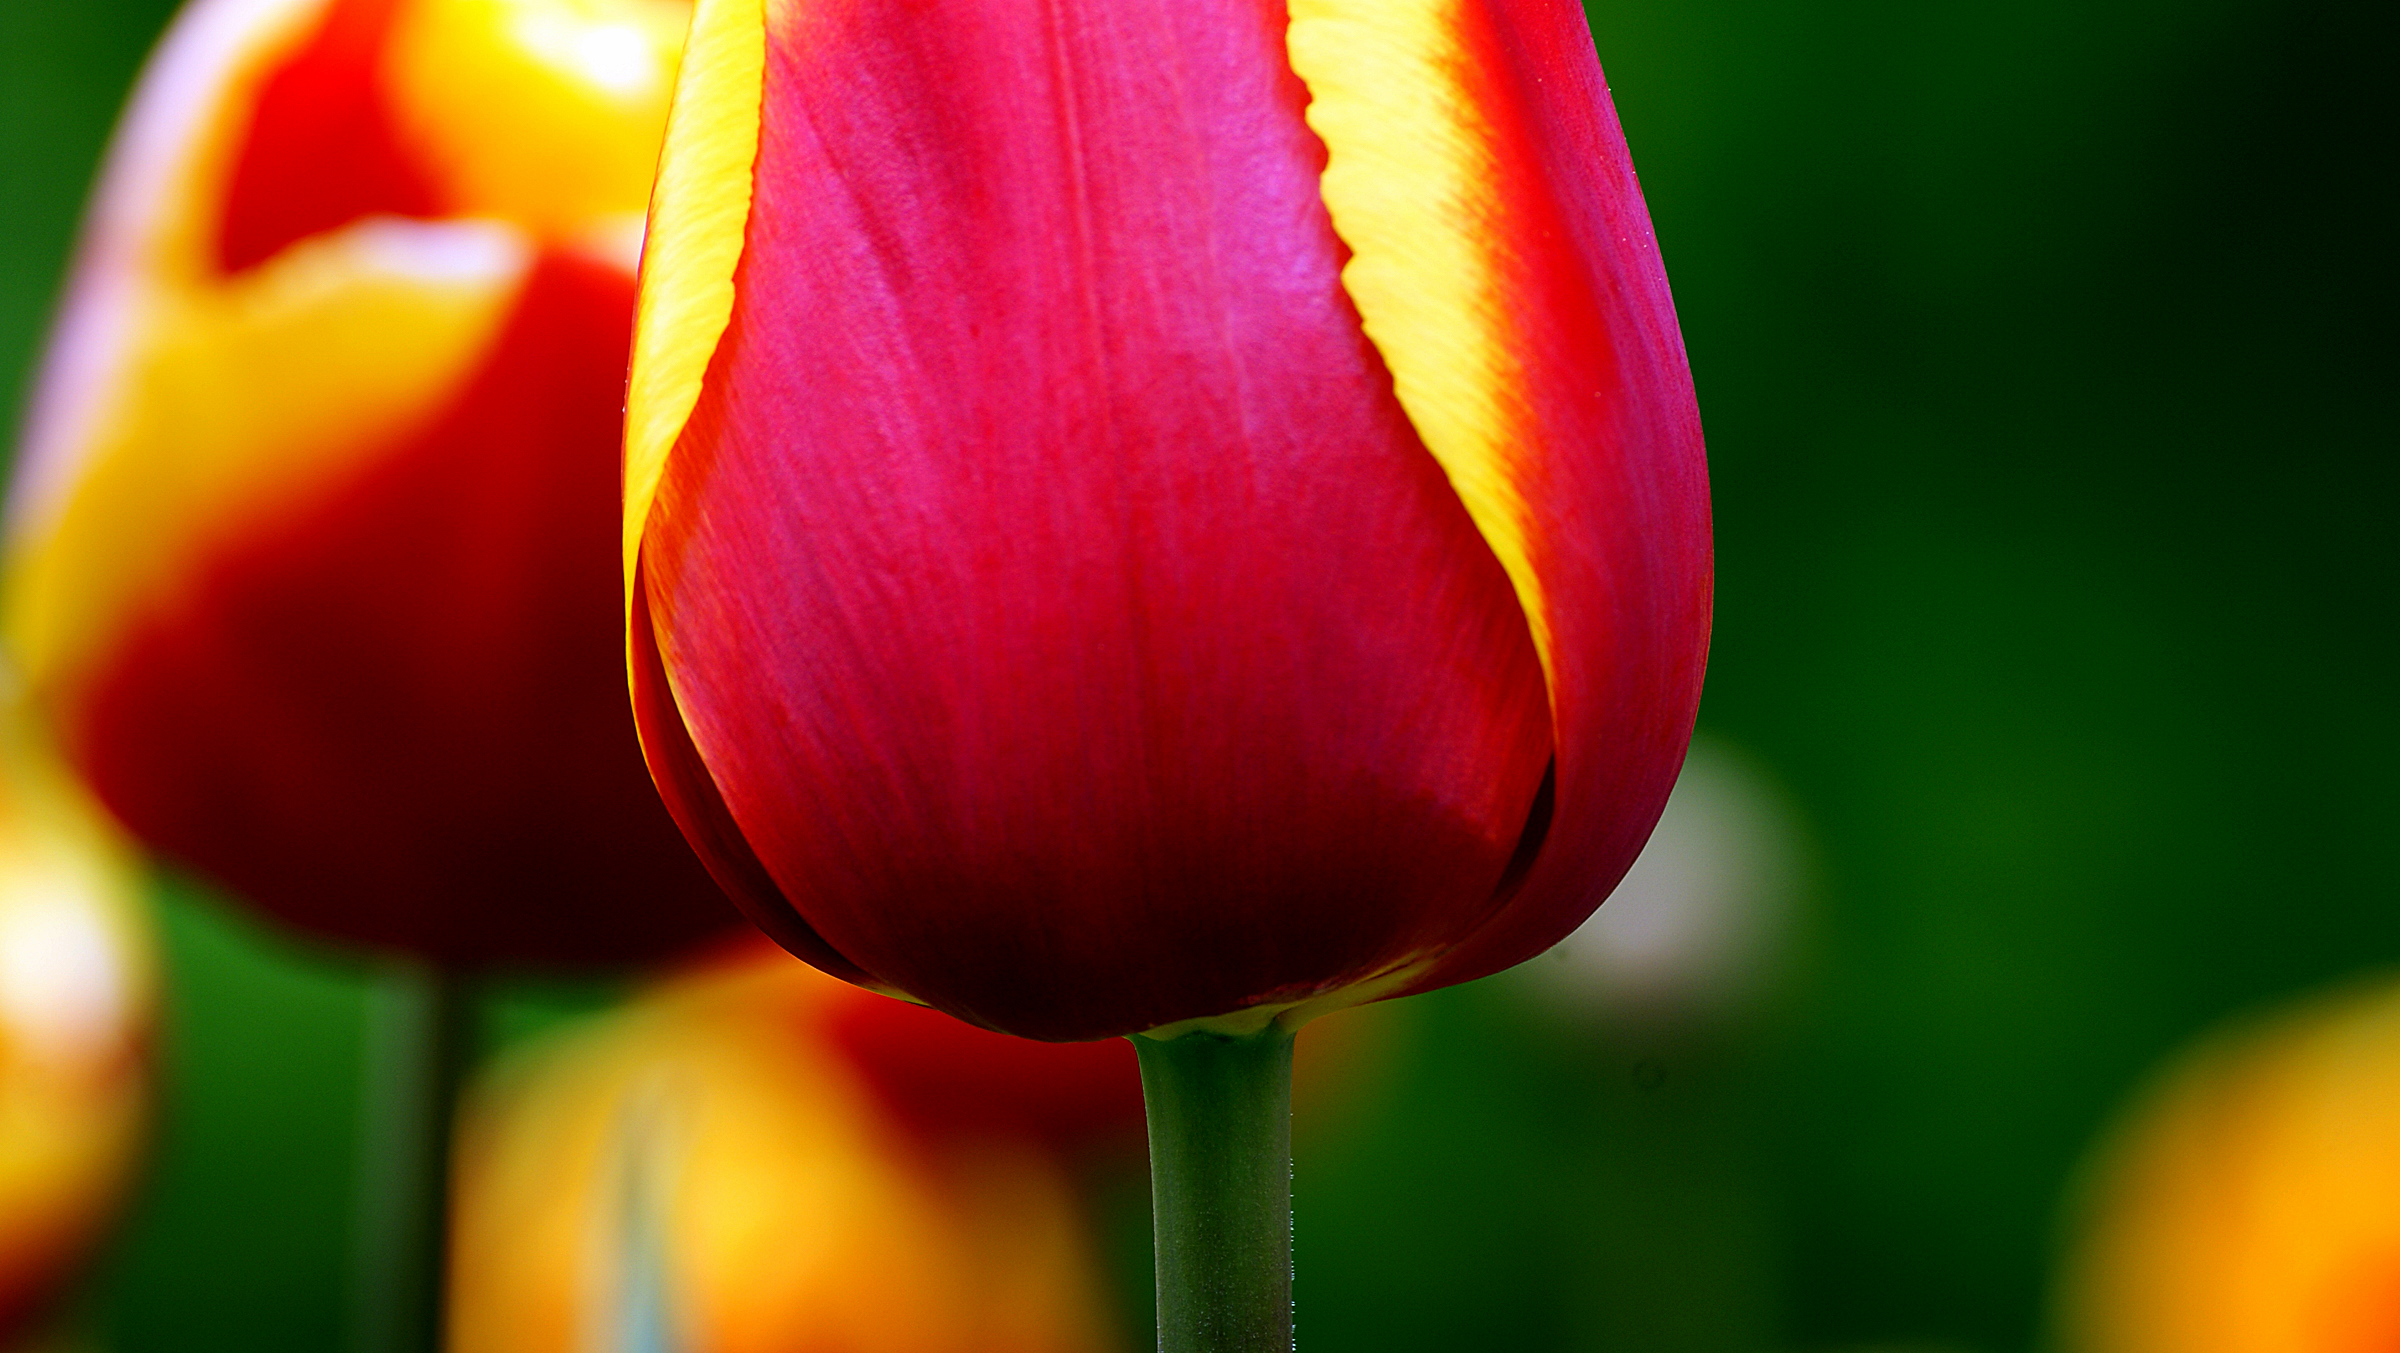
plant, photography, flower, petal, tulip, red, yellow, flora, flowers, close up, publicdomain, gardening, tubes, tulips, tuberous, macro photography, flowering plant, lily family, plant stem, land plant